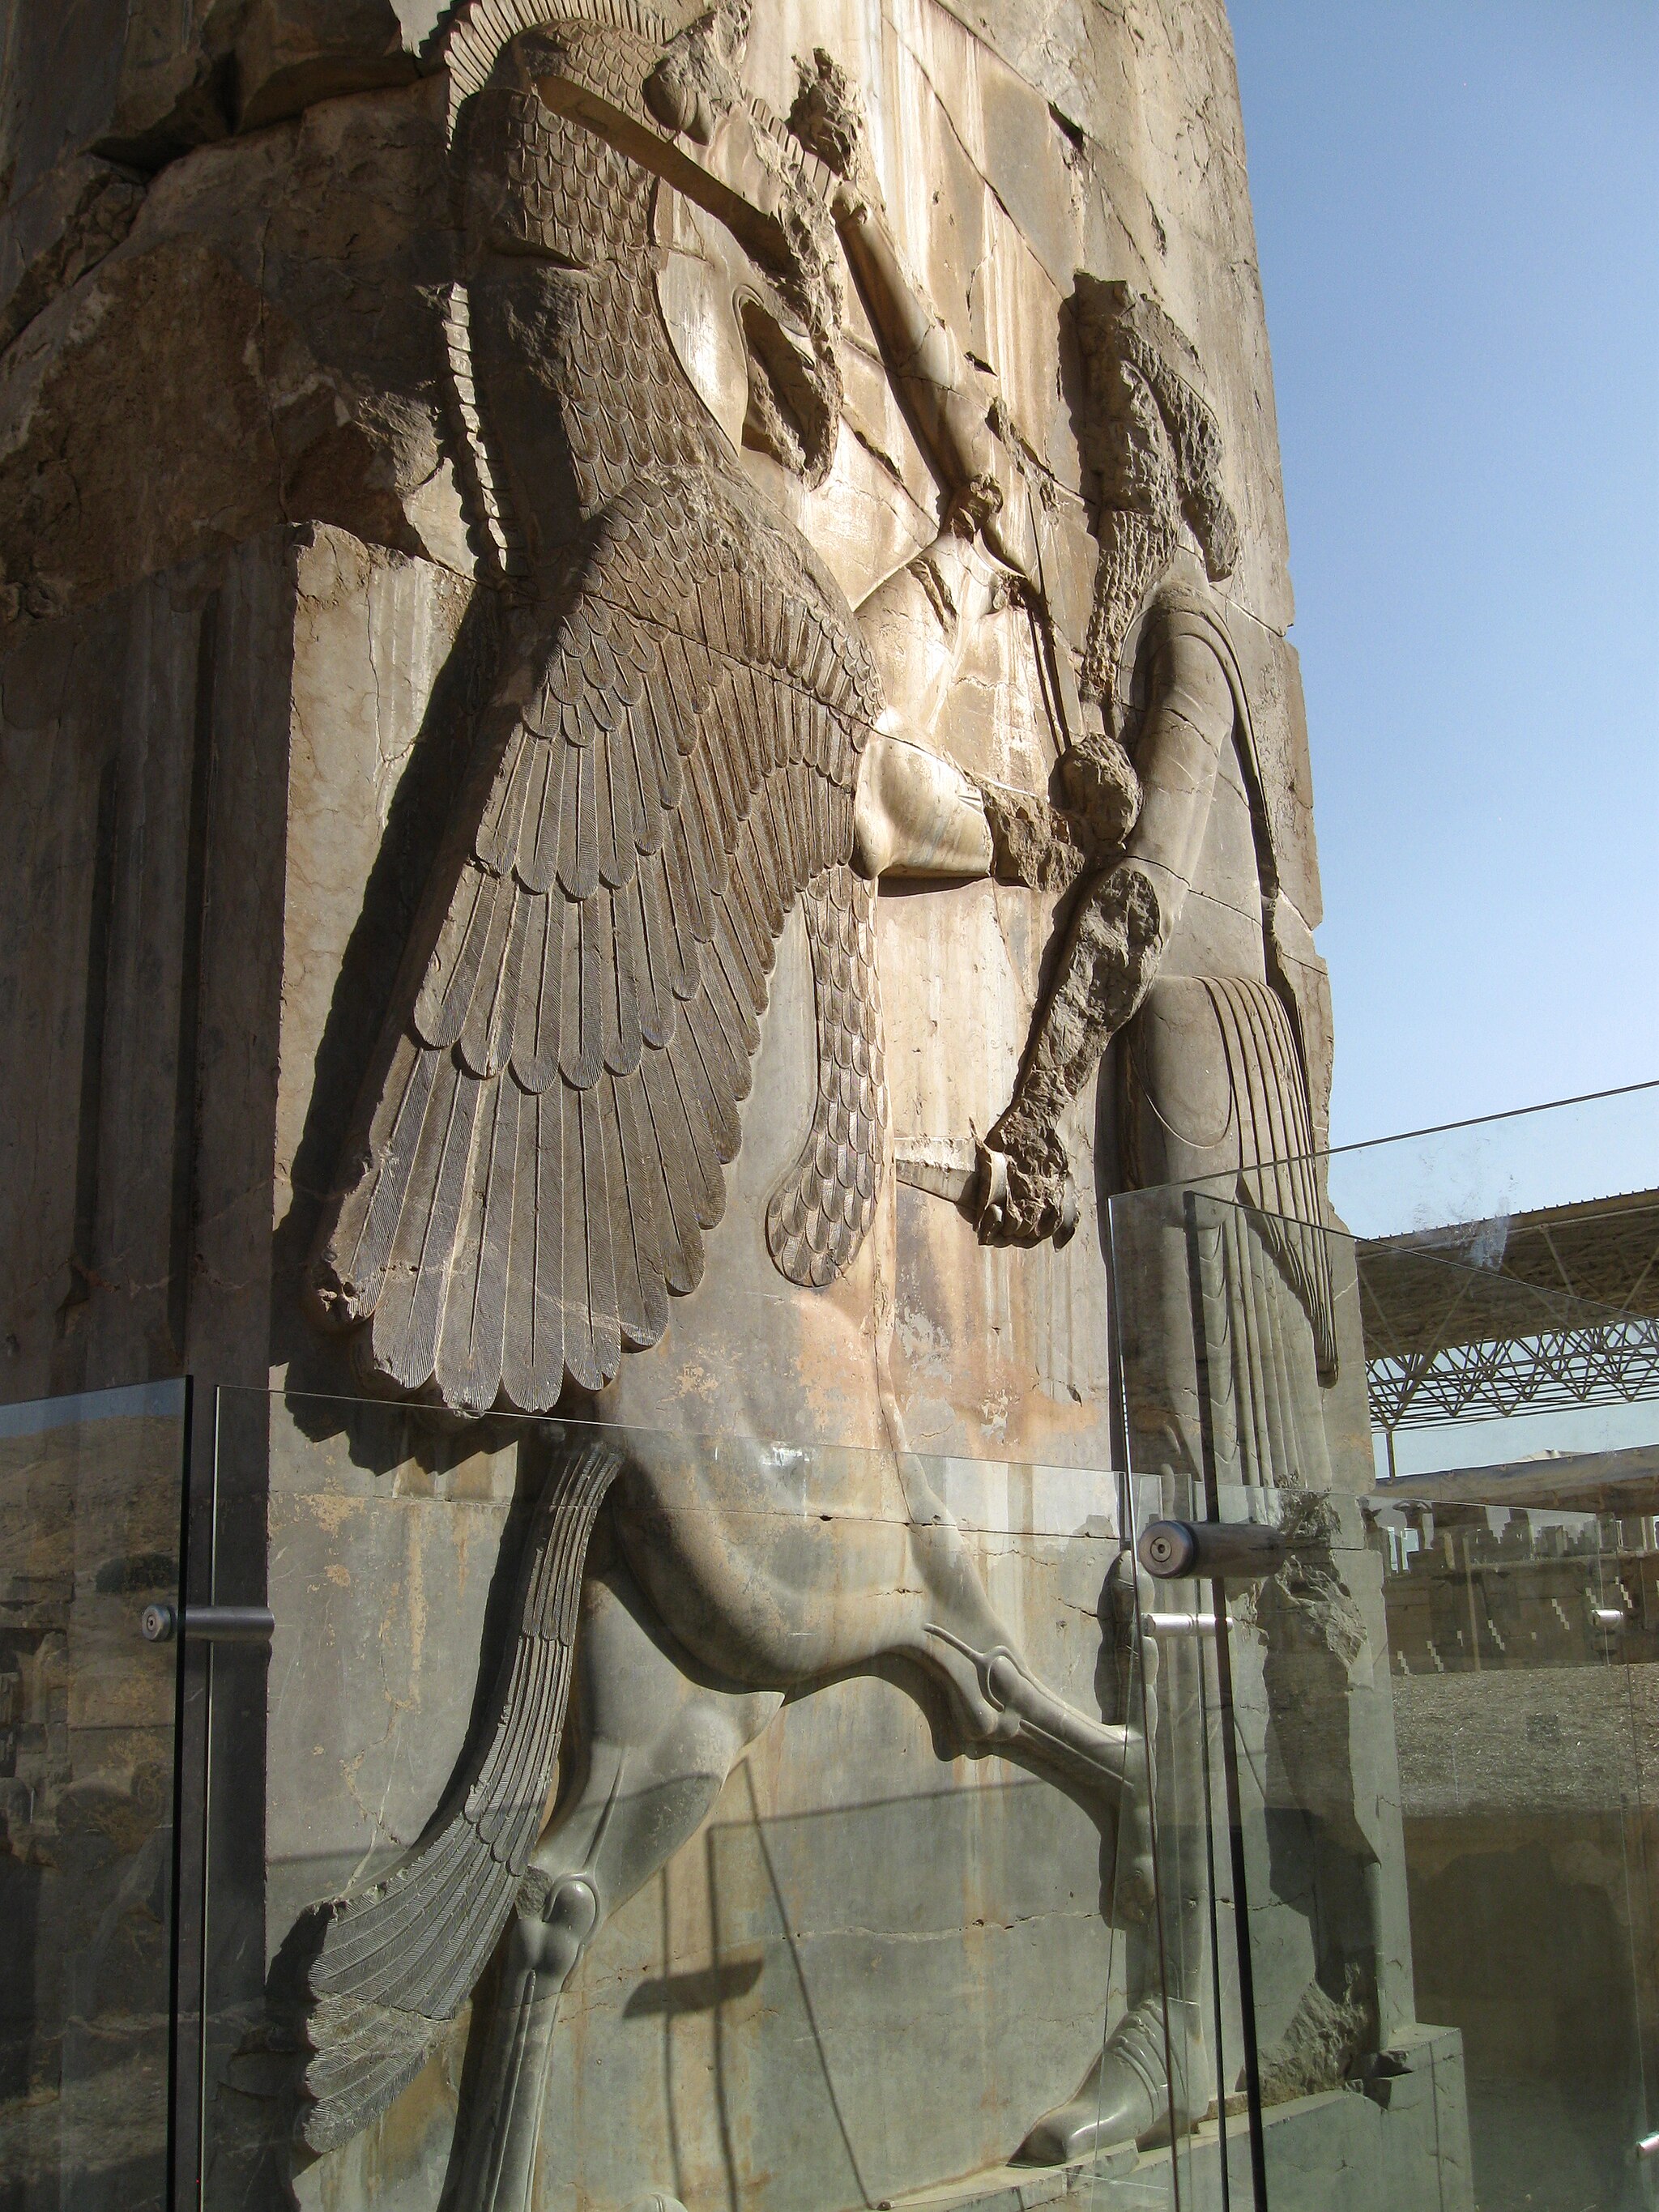
Title: Persepolis 5 - FP
Date: 2010-05-28 16:31:03
Categories: Persepolis, Self-published work, Images from Wiki Loves Monuments 2023 in Iran, Cultural heritage monuments in Iran with known IDs, Images from Wiki Loves Monuments 2023, Uploaded via Campaign:wlm-ir, Images from Wiki Loves Monuments in Marvdasht